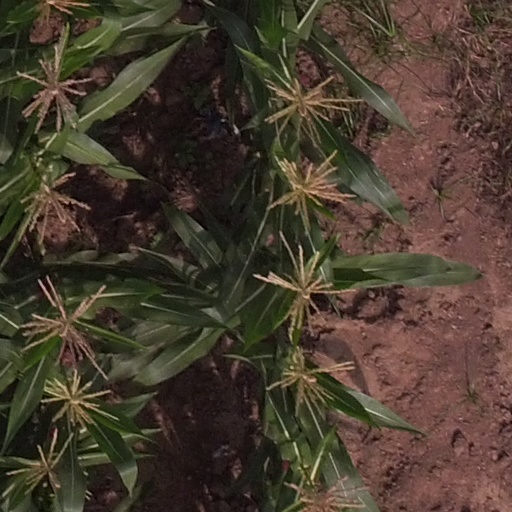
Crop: maize; corn